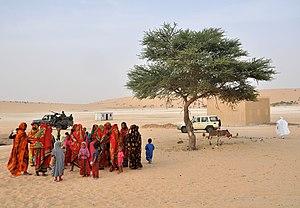
Femmes et enfants à Melek (Meleck), un village dans une partie reculée et très aride de la commune rurale de N'Gourti (Département de N'Guigmi, région de Diffa), à l'extrême est du Niger.